Indigo dye

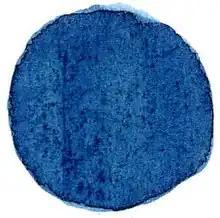
Indigo dye

The primary use for indigo is as a dye for cotton yarn, mainly used in the production of denim cloth suitable for blue jeans; on average, a pair of blue jeans requires of dye. Smaller quantities are used in the dyeing of wool and silk.